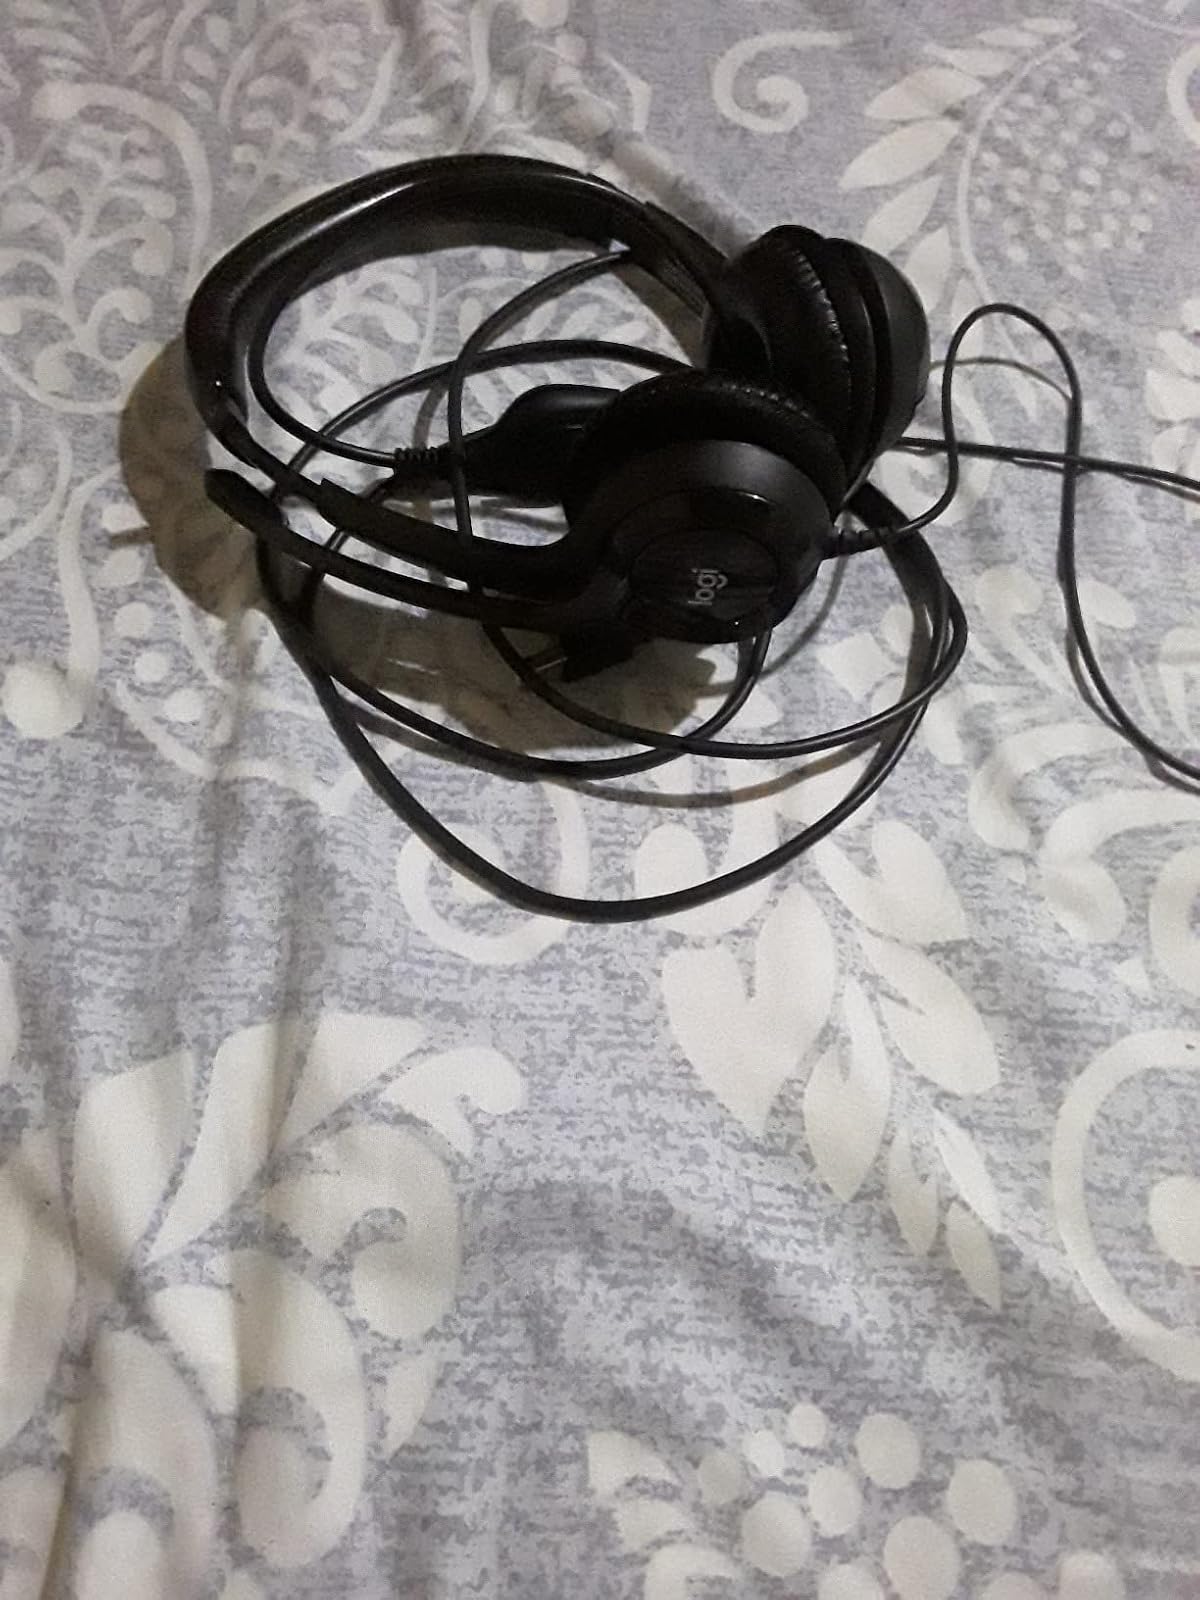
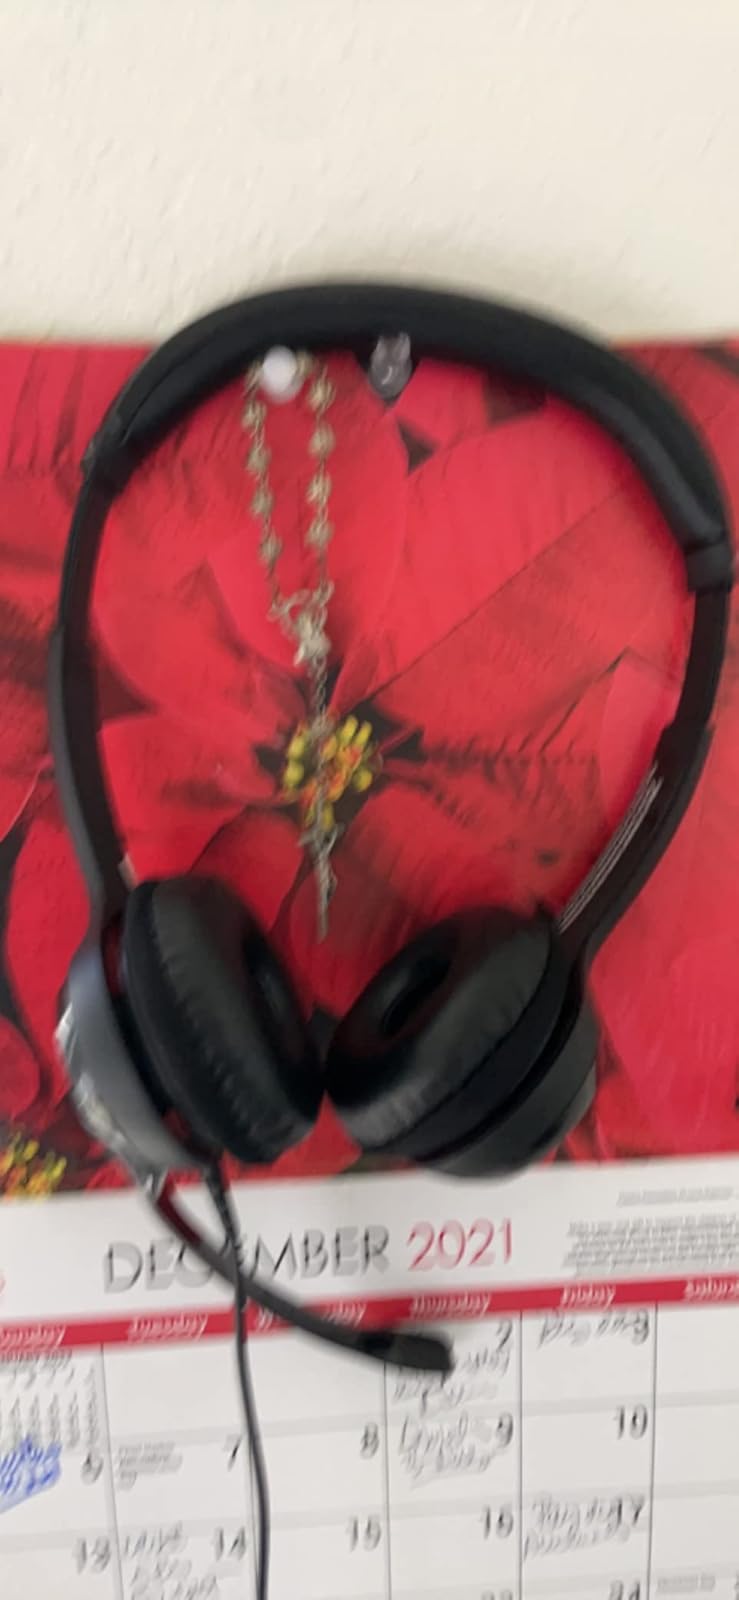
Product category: headphones
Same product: yes